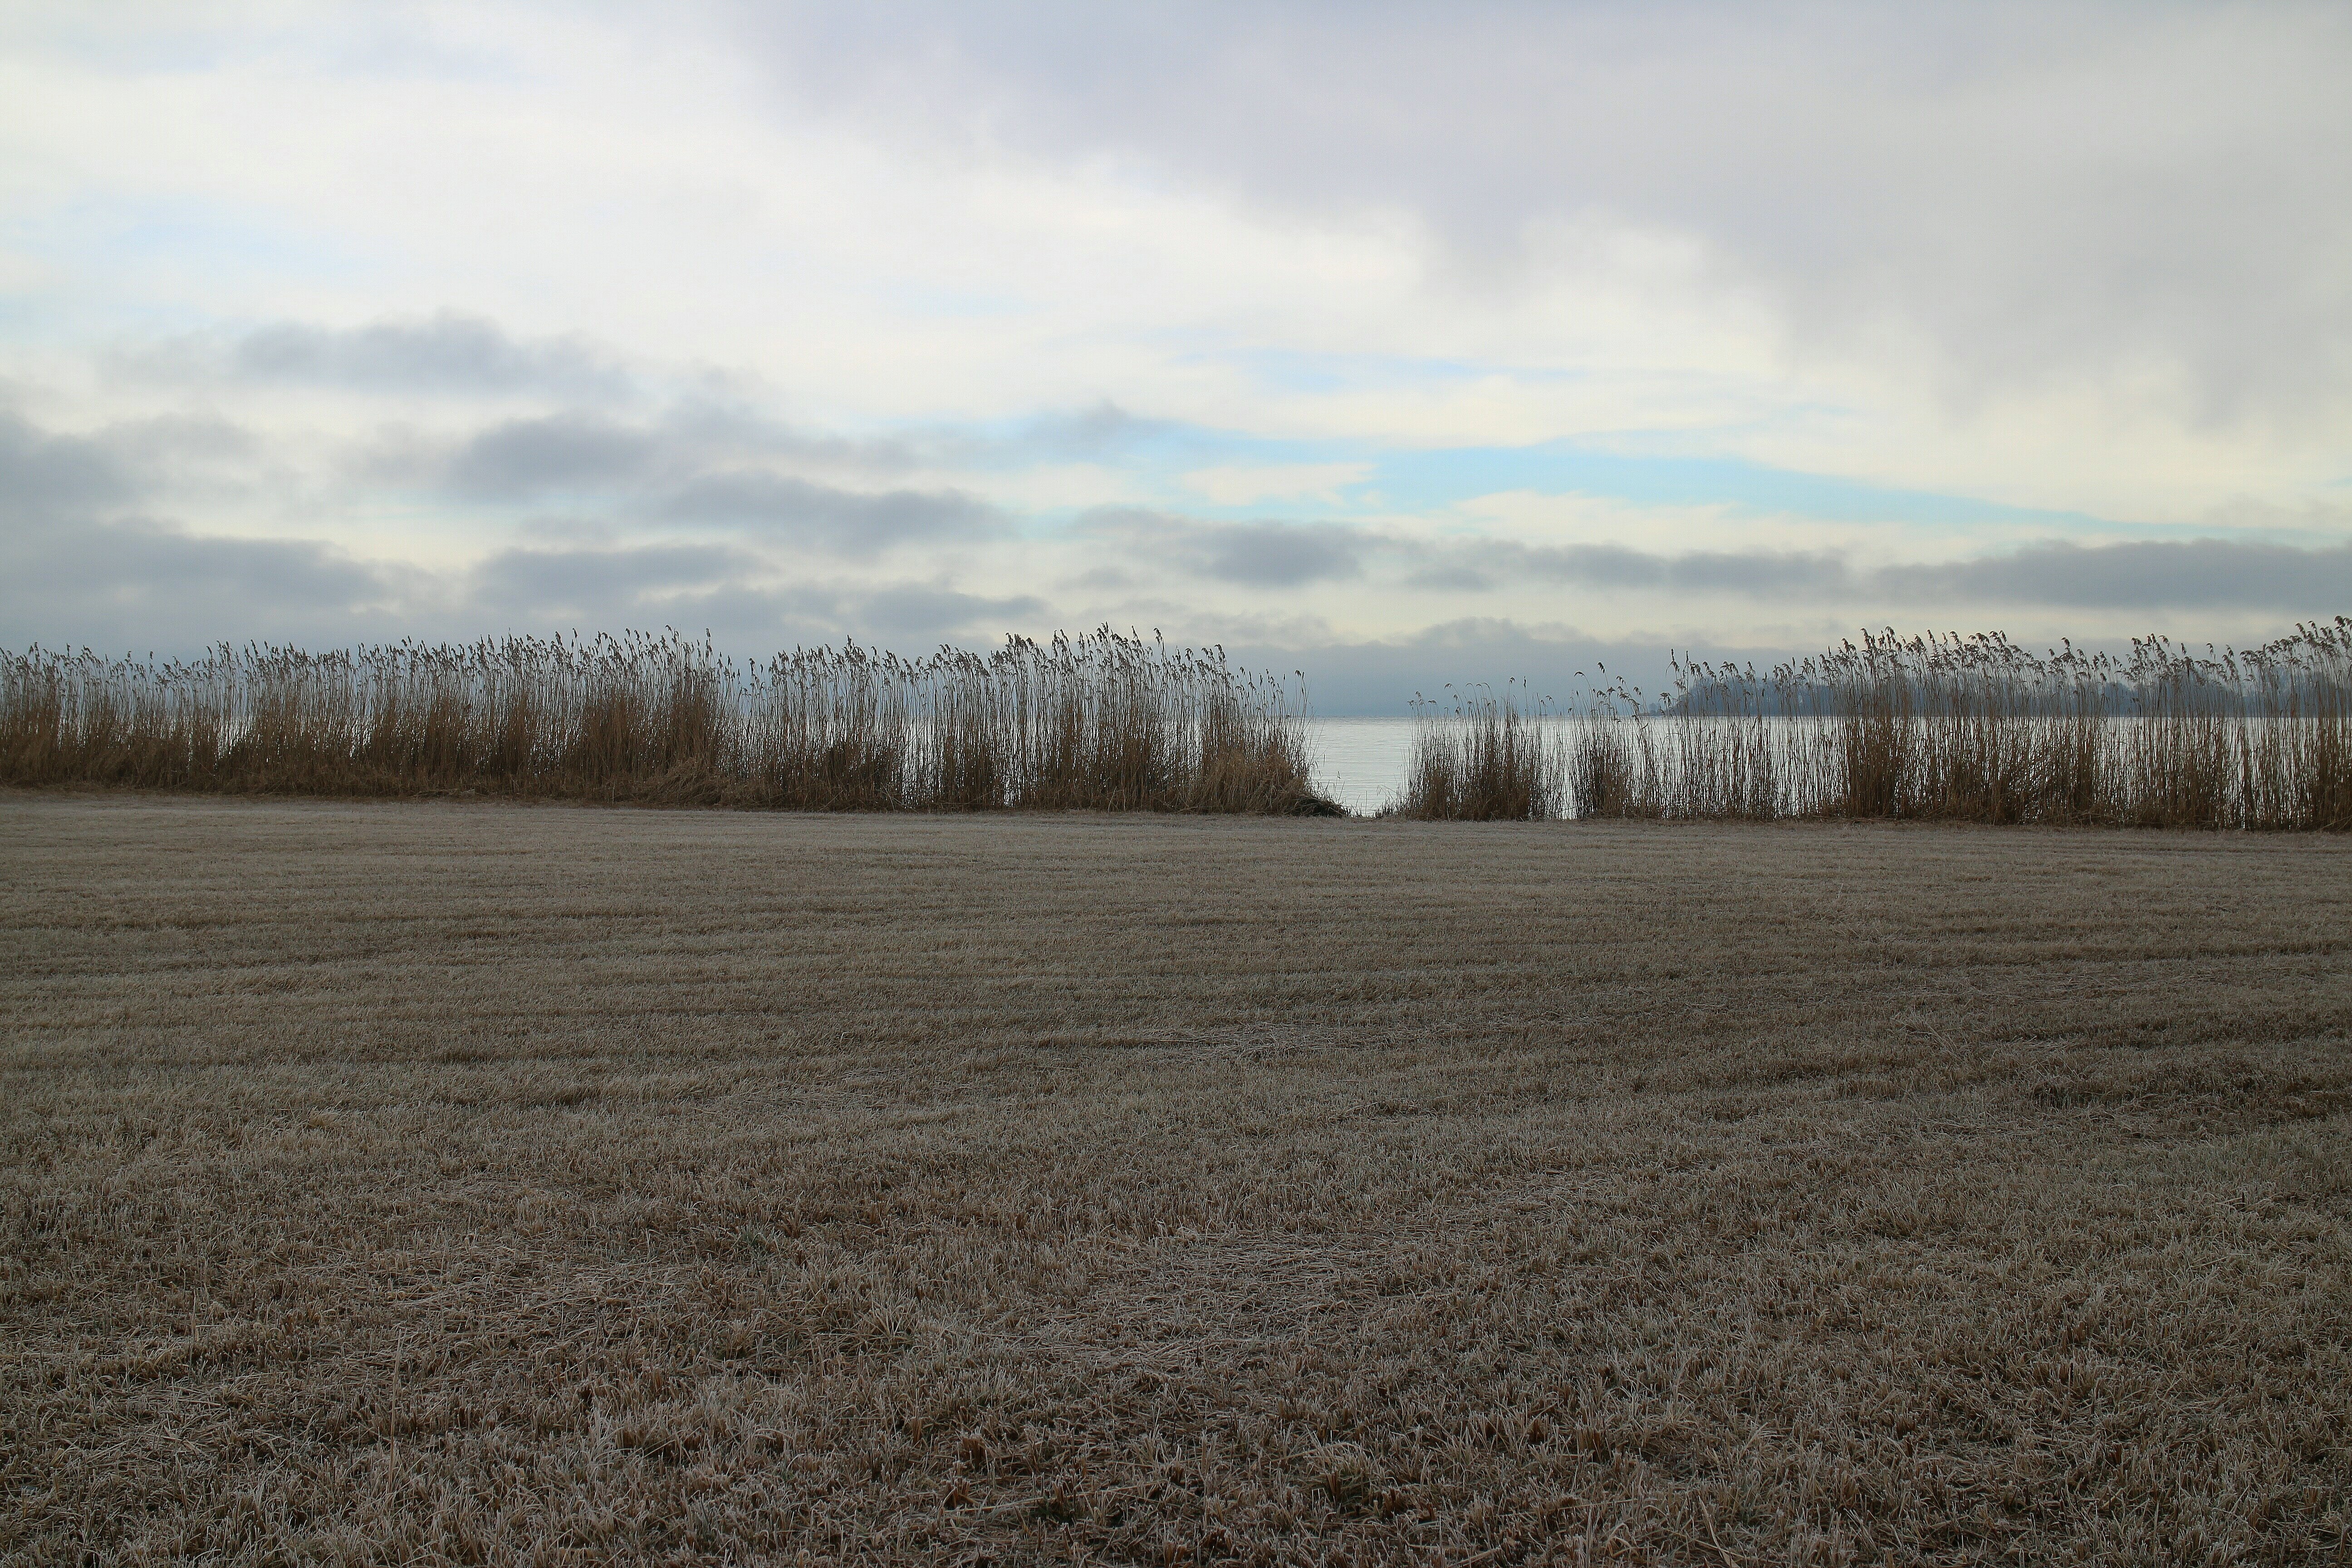
landscape, tree, water, nature, grass, horizon, winter, cloud, plant, sky, mist, field, meadow, prairie, sunlight, morning, hill, wind, frost, reed, line, weather, romance, soil, agriculture, season, plain, grassland, wetland, front, habitat, mood, hoarfrost, limit, harmony, rural area, demarcation, natural environment, atmospheric phenomenon, grass family, front line